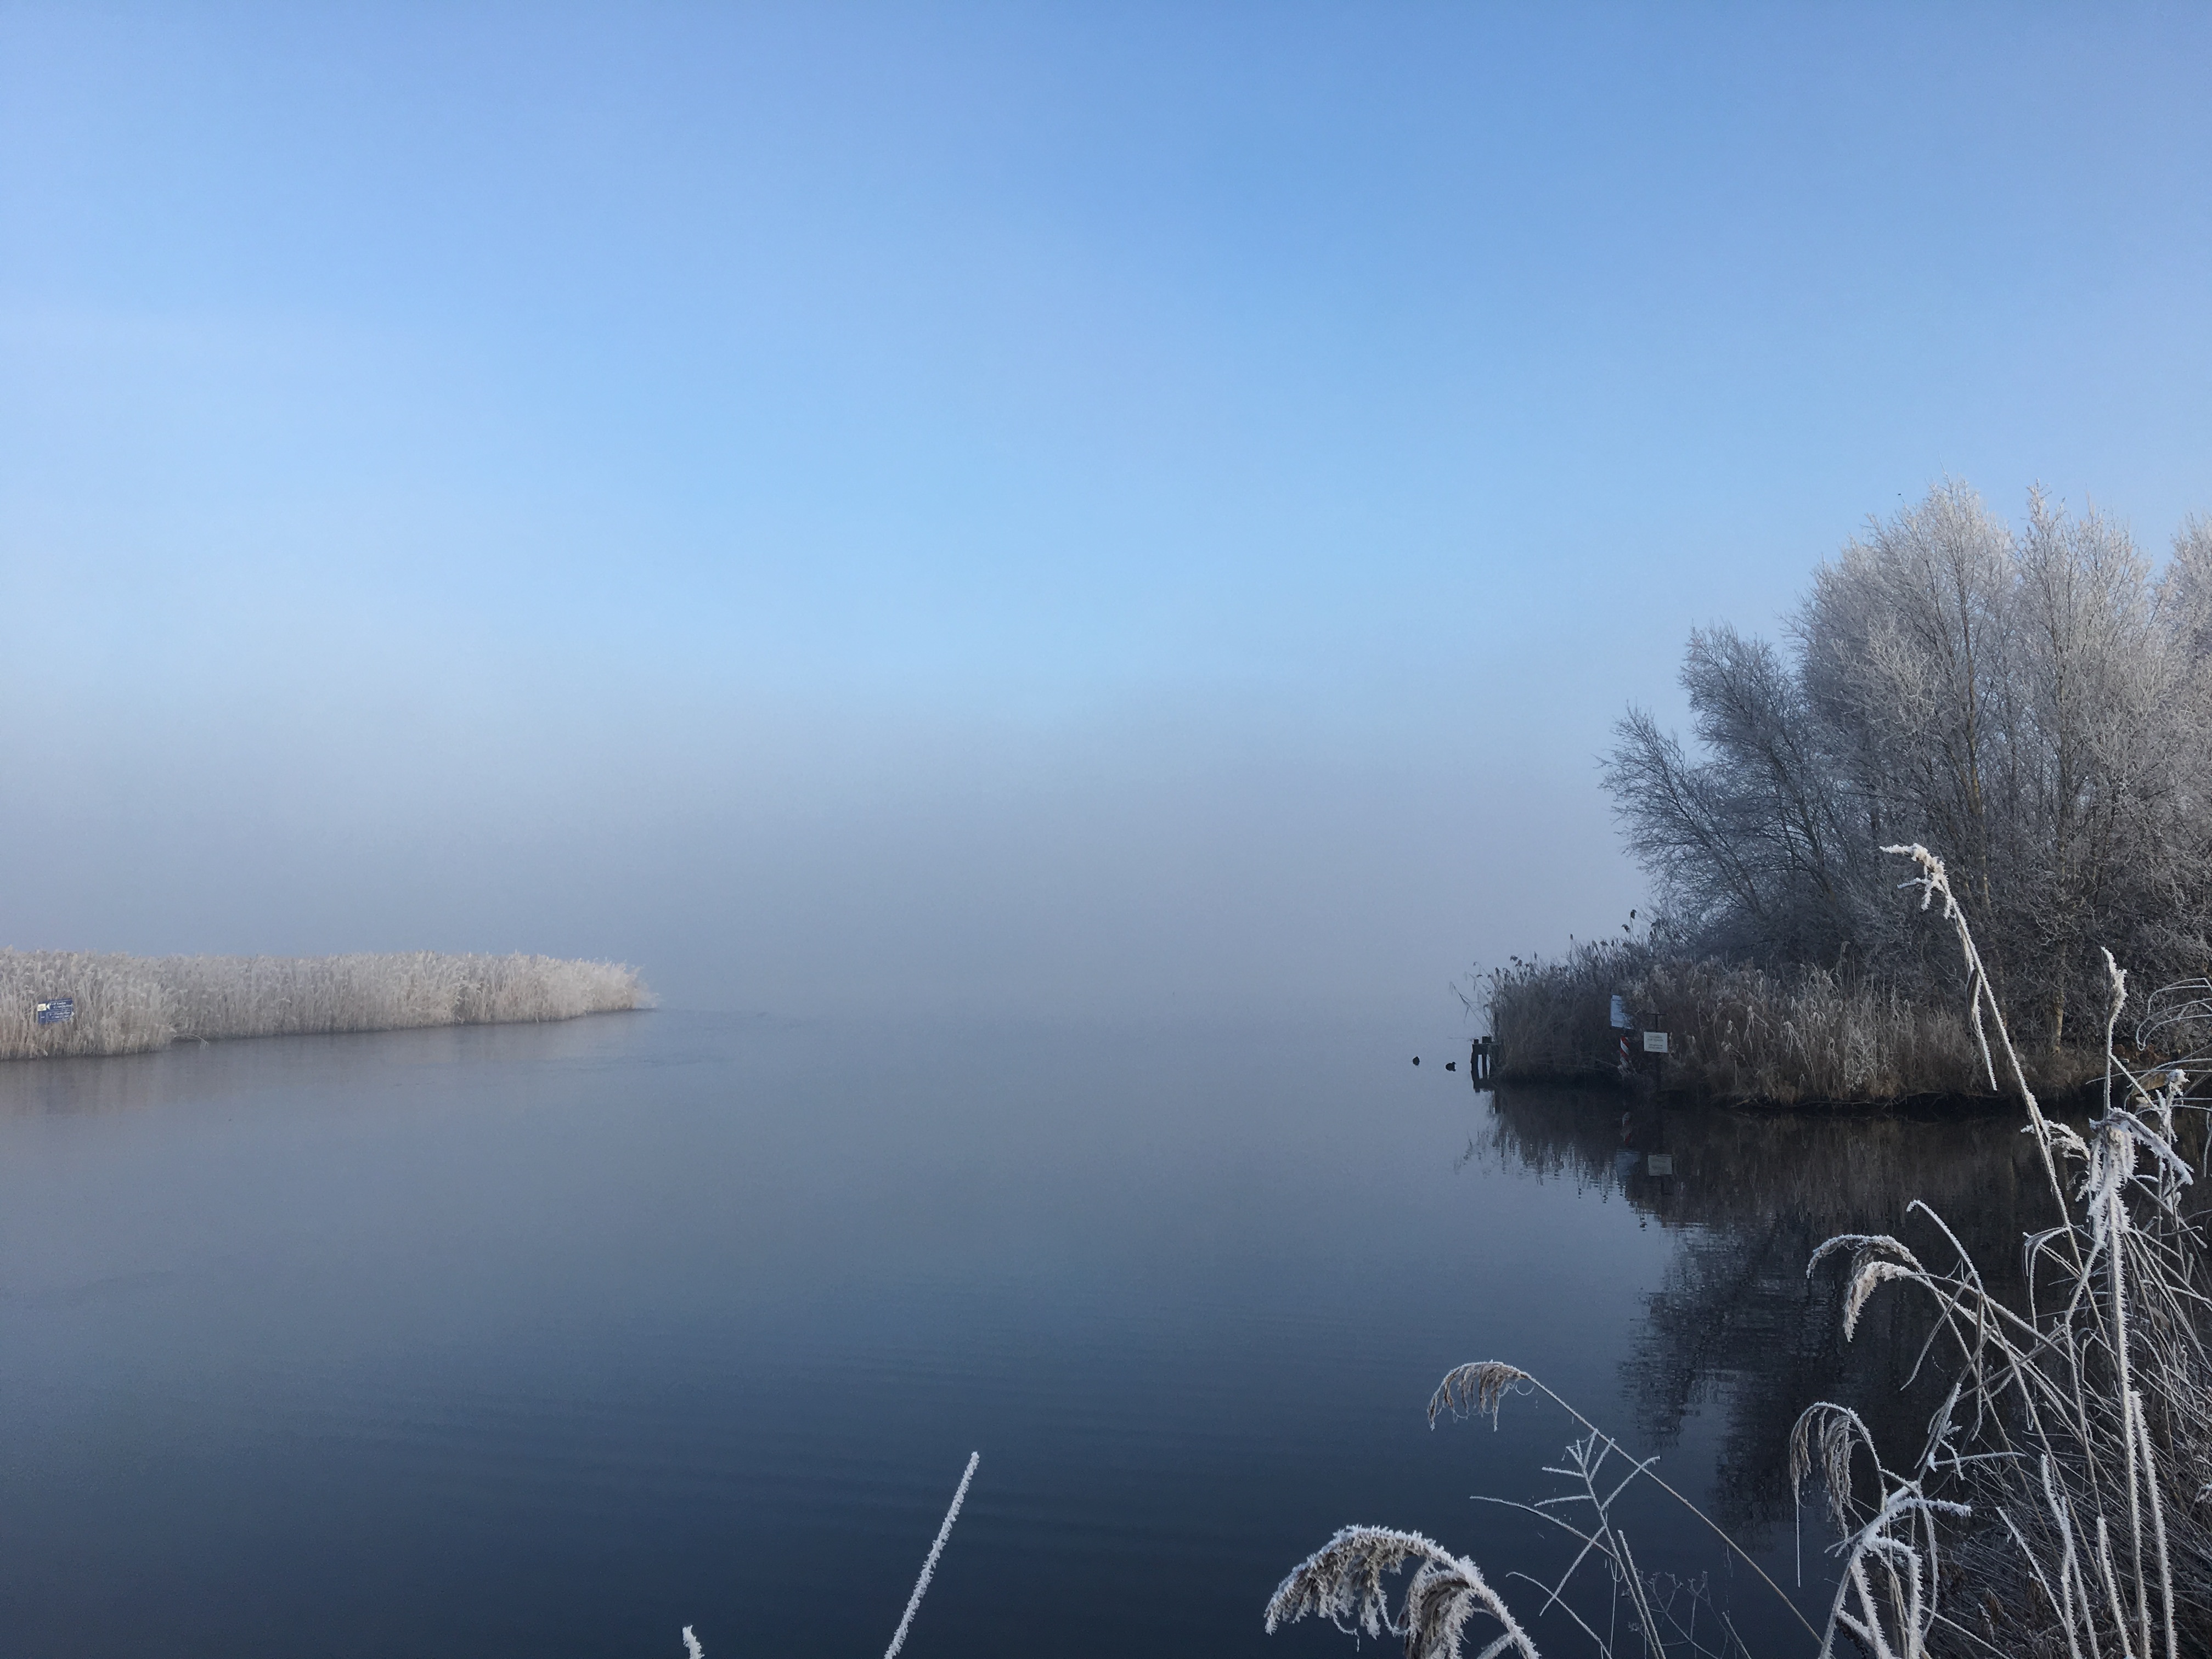
sea, water, nature, horizon, mountain, winter, cloud, fog, mist, morning, lake, frost, dawn, reed, reflection, reservoir, body of water, loch, atmospheric phenomenon